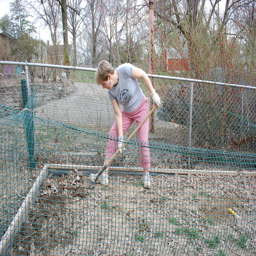
turning over the soil is good exercise !